Richard Bollard

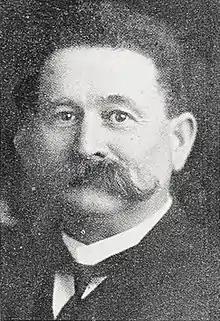
Auckland Weekly News 30 October 1919

Richard Francis Bollard (23 May 1863 – 25 August 1927) was a farmer and New Zealand politician of the Reform Party. He represented the Raglan electorate from 1911 to 1927, when he died. As Minister of Internal Affairs, he was a cabinet minister from 1923 to 1927 in the Reform Government.